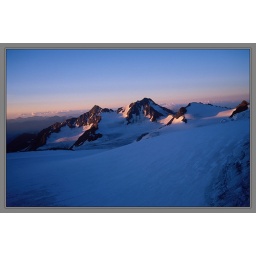
The lines are carved by water running off the glacier.